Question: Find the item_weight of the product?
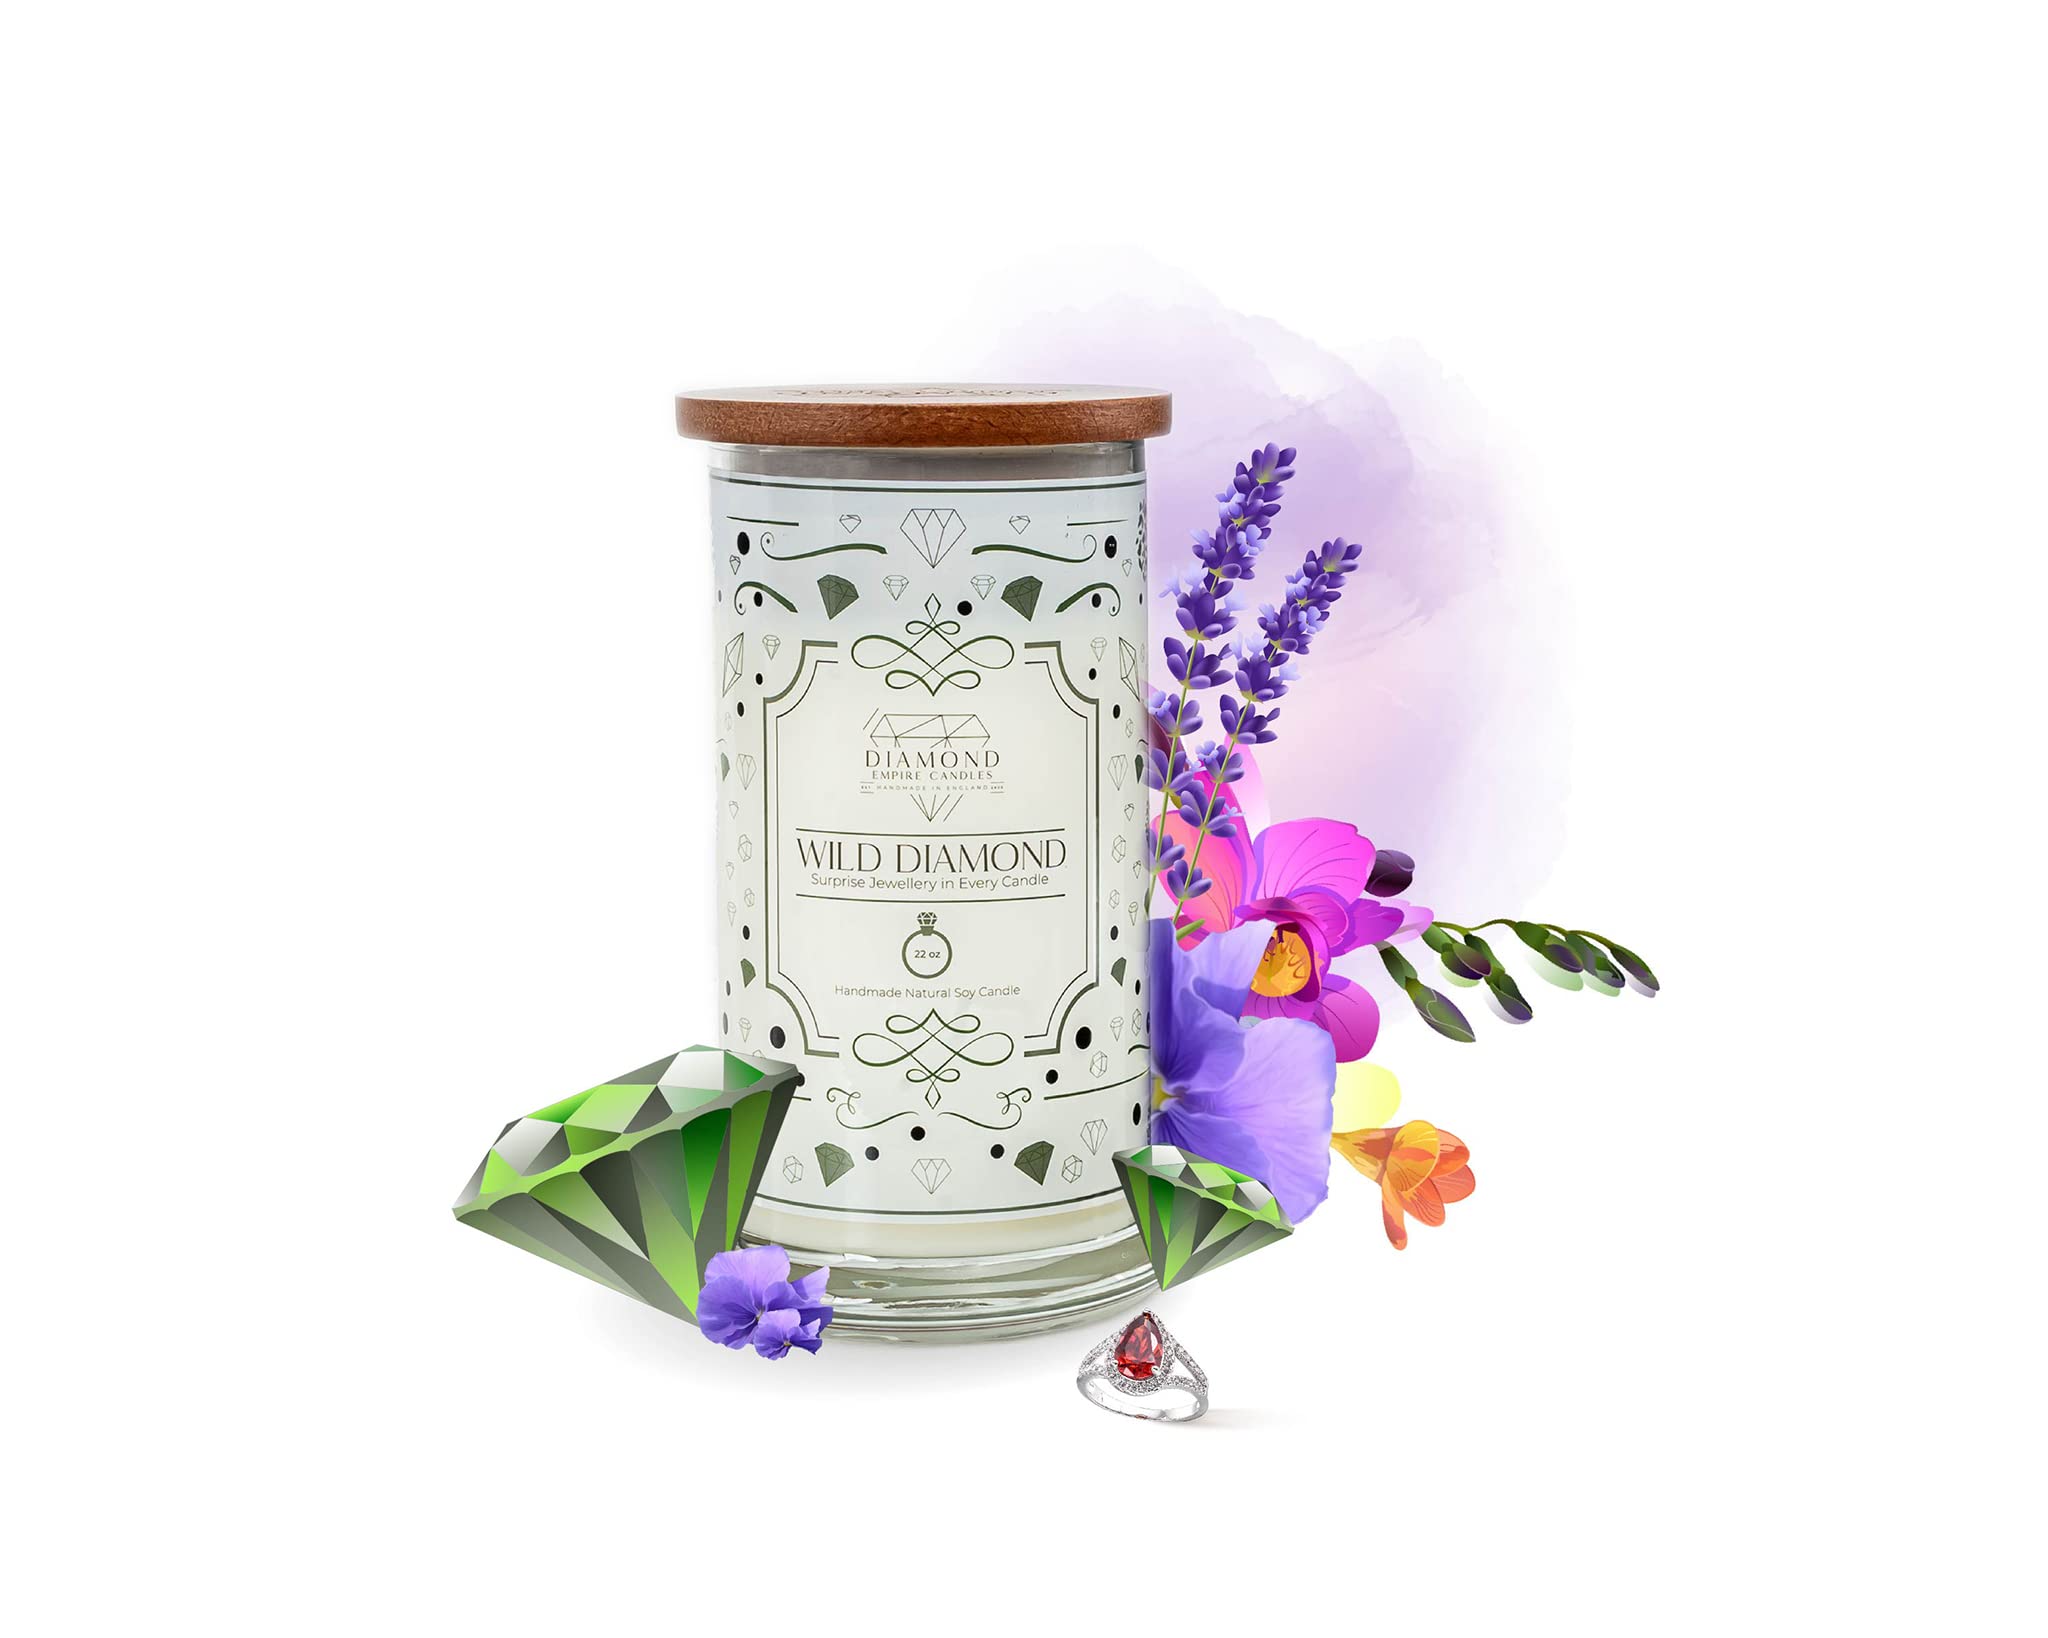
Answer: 22 ounce